Caterham Barracks

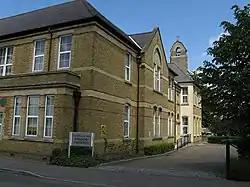
The officers' mess at Caterham Barracks

Caterham Barracks was a military installation in Caterham, Surrey.